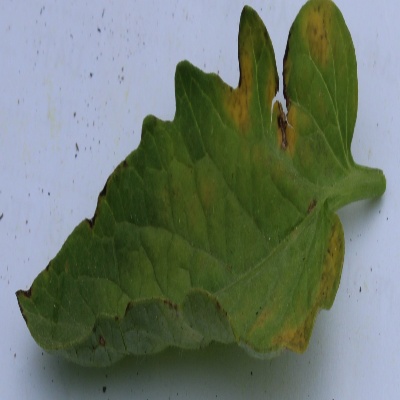
Crop: Tomato
Condition: septoria leaf spot